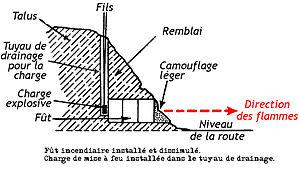
Traduction de Safety fougasse installation.jpg
Une fougasse incendiaire est un type de mine terrestre qui utilise une charge explosive pour projeter un liquide enflammé sur une cible. Elle fut initialement développée par le Petroleum Warfare Department en Grande-Bretagne comme une arme anti-char lors de la menace d'une invasion allemande en 1940 et en riposte à la préparation de l'Opération Seelöwe. Durant cette période, environ 50 000 barils de liquide furent déployés en 7 000 batteries, principalement dans le sud de l'Angleterre et, un peu plus tard, sur 2 000 sites en Écosse. Bien que jamais entrée en usage en Grande-Bretagne, l'arme fut utilisée plus tard en Grèce.